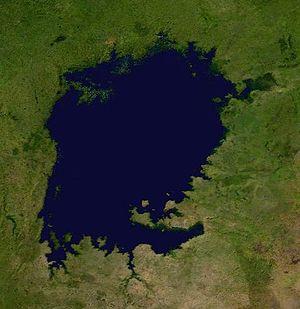
Le lac Victoria, ou Nyanza, est le plus grand lac d'Afrique et le quatrième ou le deuxième au monde en superficie avec 68 100 km². Il doit son nom à l'explorateur britannique Speke qui fut en 1858 le premier Européen à l'atteindre, et qui le baptisa en l'honneur de la reine Victoria. Situé en Afrique de l'Est, au cœur d'une zone densément peuplée, il est bordé par le Kenya au nord-est, l'Ouganda au nord et au nord-ouest et la Tanzanie au sud, sud-ouest et sud-est. Occupant une dépression encadrée par les deux branches de la vallée du grand rift, il est la source du Nil Blanc, le plus long affluent du Nil.